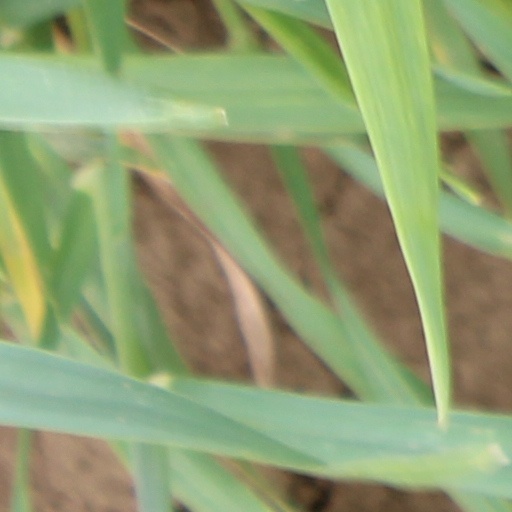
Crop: wheat